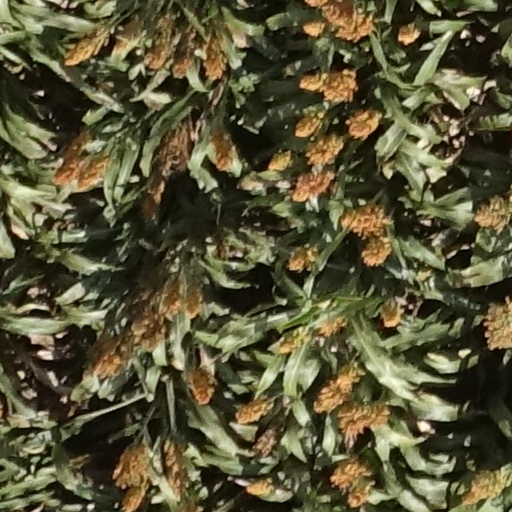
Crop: sorghum